Priss Fotheringham

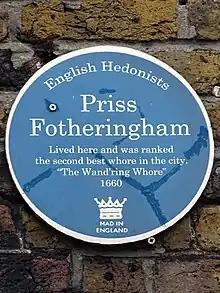
Memorial plaque to Fotheringham on the corner of Whitecross Street and Old Street in East London

Priss Fotheringham (née Priscilla Carsewell, – ) was an English sex worker and madam from London who was described in a number of publications from the 1660s. One publication, "The Wandering Whore", described her as the 'second best whore in the city'. An unofficial blue plaque commemorating her was installed in 2012 at the corner of Whitecross Street and Old Street in East London, but was reported in January 2023 to have "recently been obscured by a new artwork". As of 26 July 2023 the artwork had been changed and the unofficial blue plaque moved, so it is visible below the new artwork.